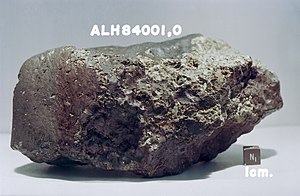
Allan Hills 84001
ALH 84001
Allan Hills 84001 eller blot ALH 84001 er en meteorit som blev fundet i Allan Hills i Antarktis den 27. december 1984 af en amerikansk meteoritekspedition. Meteoritten havde ved opdagelsen en masse på 1,93 kg, og antages at stamme fra planeten Mars. Meteoritten blev verdenskendt i 1996, da NASA-forskere annoncerede, at de mente at have fundet spor af mikroskopiske fossiler efter bakterier, nanober fra Mars.